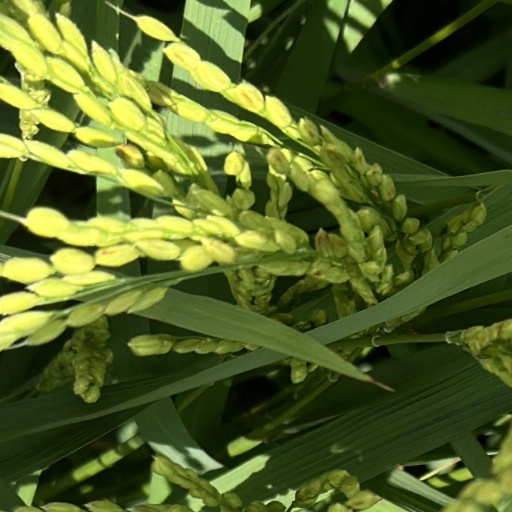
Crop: rice